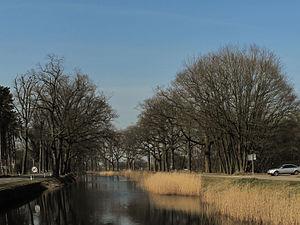
Eerbeek est un village appartenant à la commune néerlandaise de Brummen. Le 1ᵉʳ janvier 2007, le village comptait 10 103 habitants.